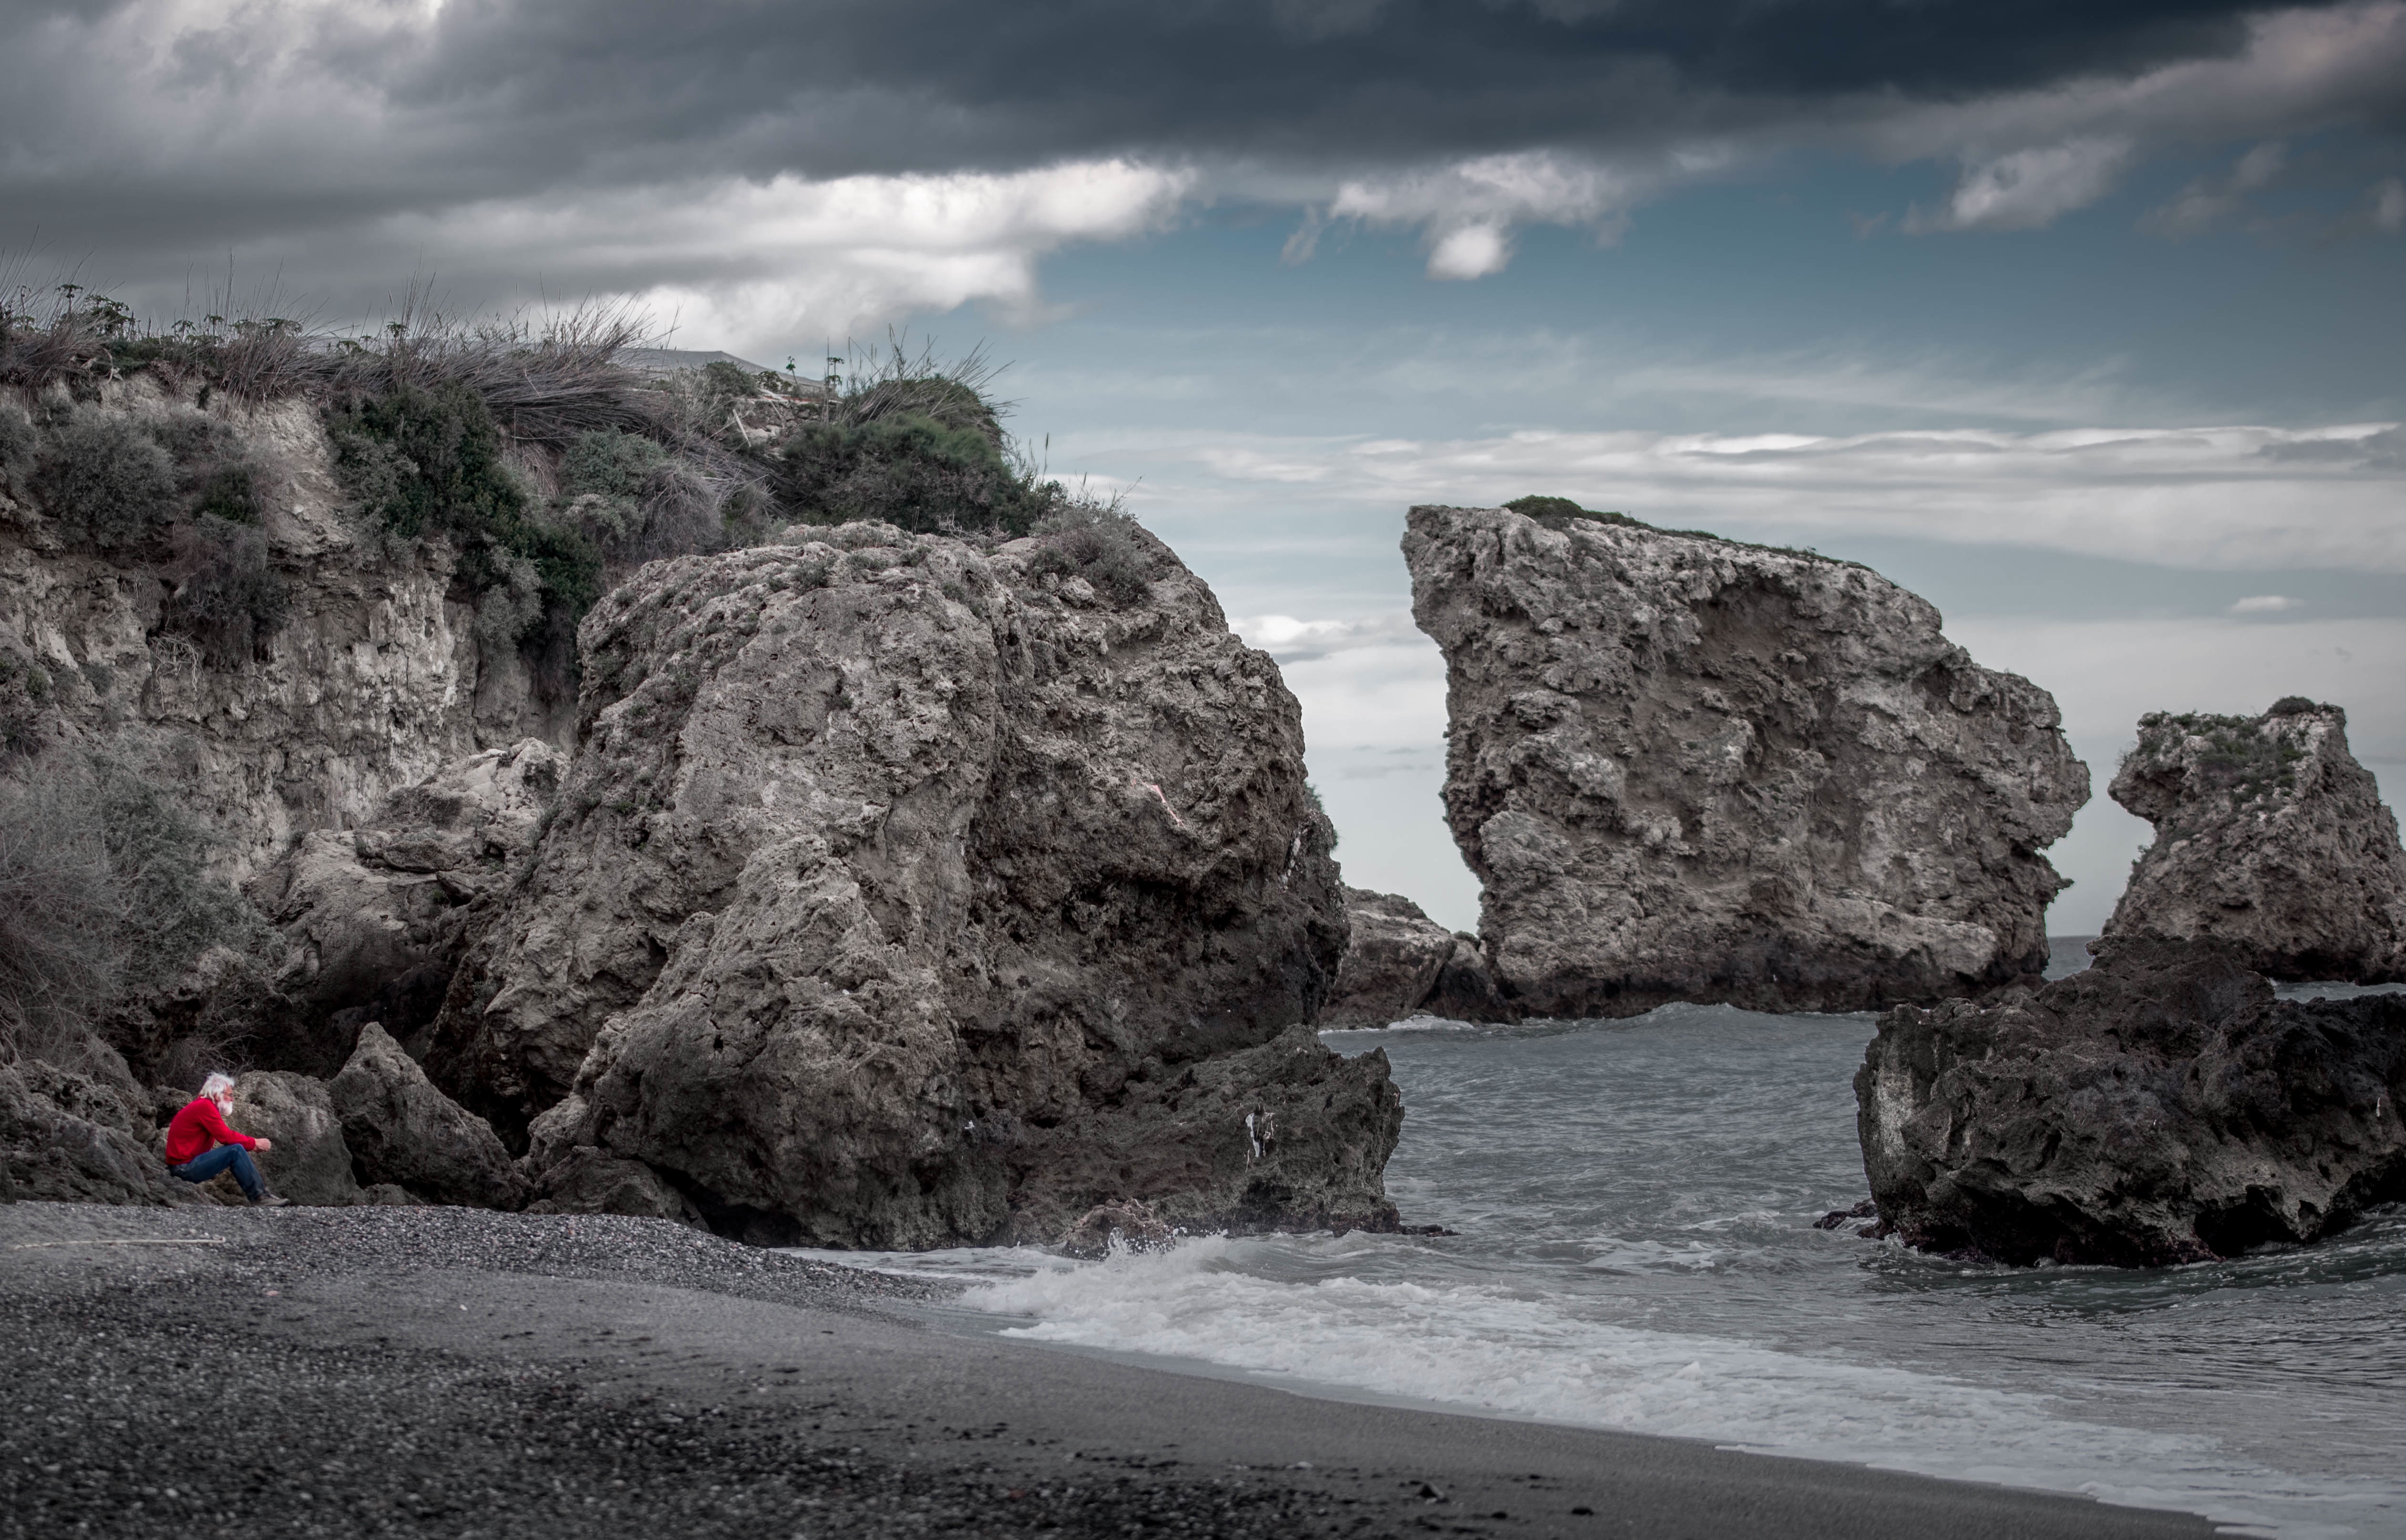
beach, landscape, sea, coast, nature, sand, rock, ocean, mountain, cloud, shore, wave, cliff, bay, terrain, material, geology, cape